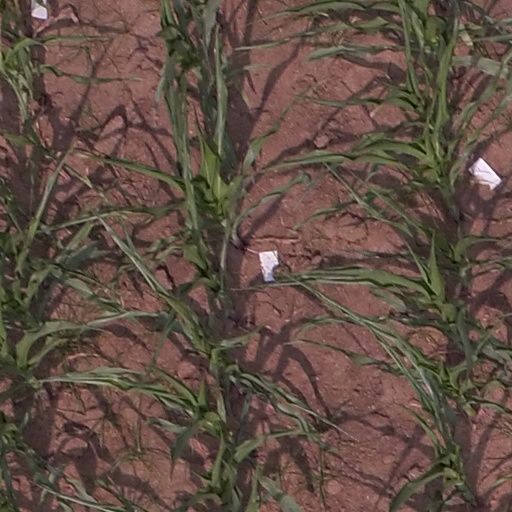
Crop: maize; corn